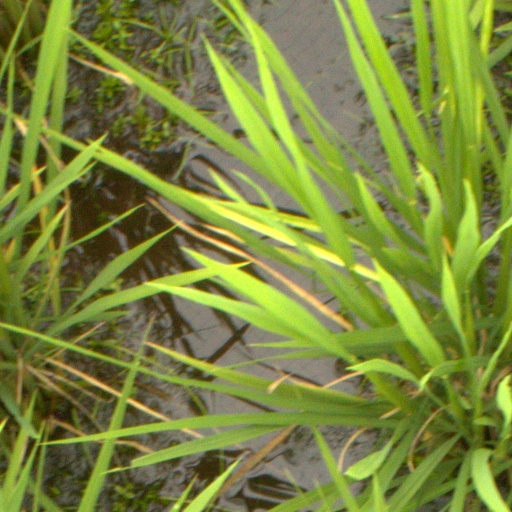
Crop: rice